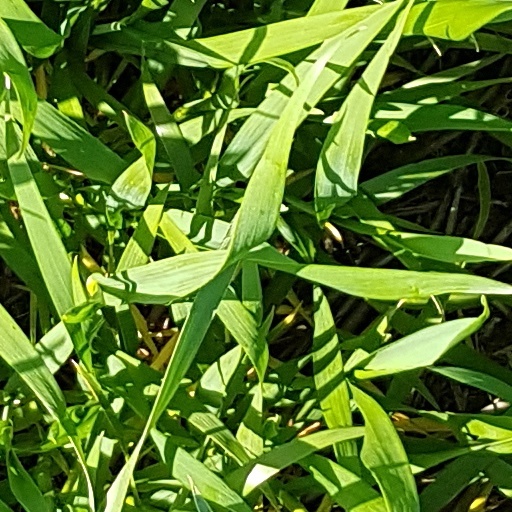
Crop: wheat